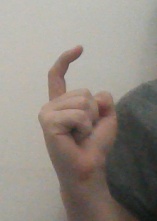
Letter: ra